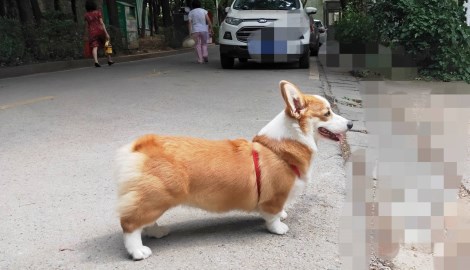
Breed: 2909-n000116-Cardigan